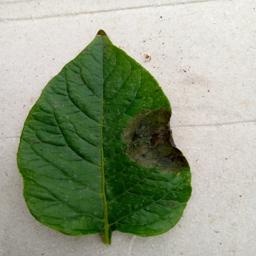
Etiqueta: Late Blight